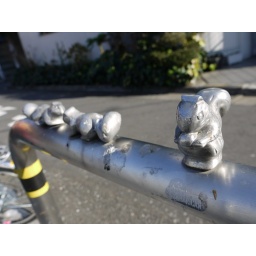
Squirrel ornaments on fence by Kanda river